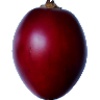
Label: Tamarillo 1